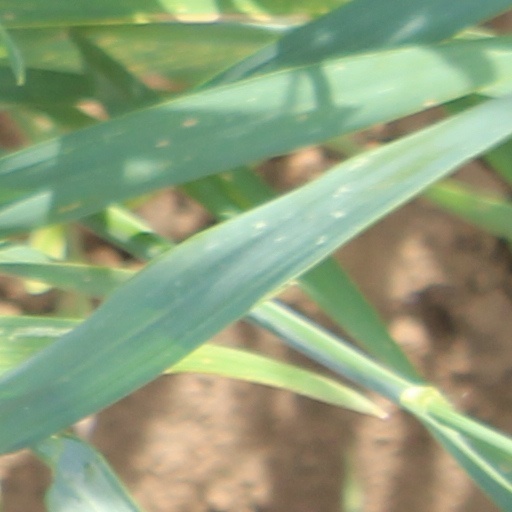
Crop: wheat